Sasura Bada Paisawala

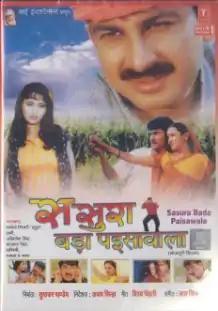

Sasura Bada Paisawala is a 2003 Indian Bhojpuri-language romance-drama film directed by Ajay Sinha, starring Manoj Tiwari and Rani Chatterjee. The film, released in 2003, cost about 30 lakhs to make, and was the highest grossing Bhojpuri film at that time.